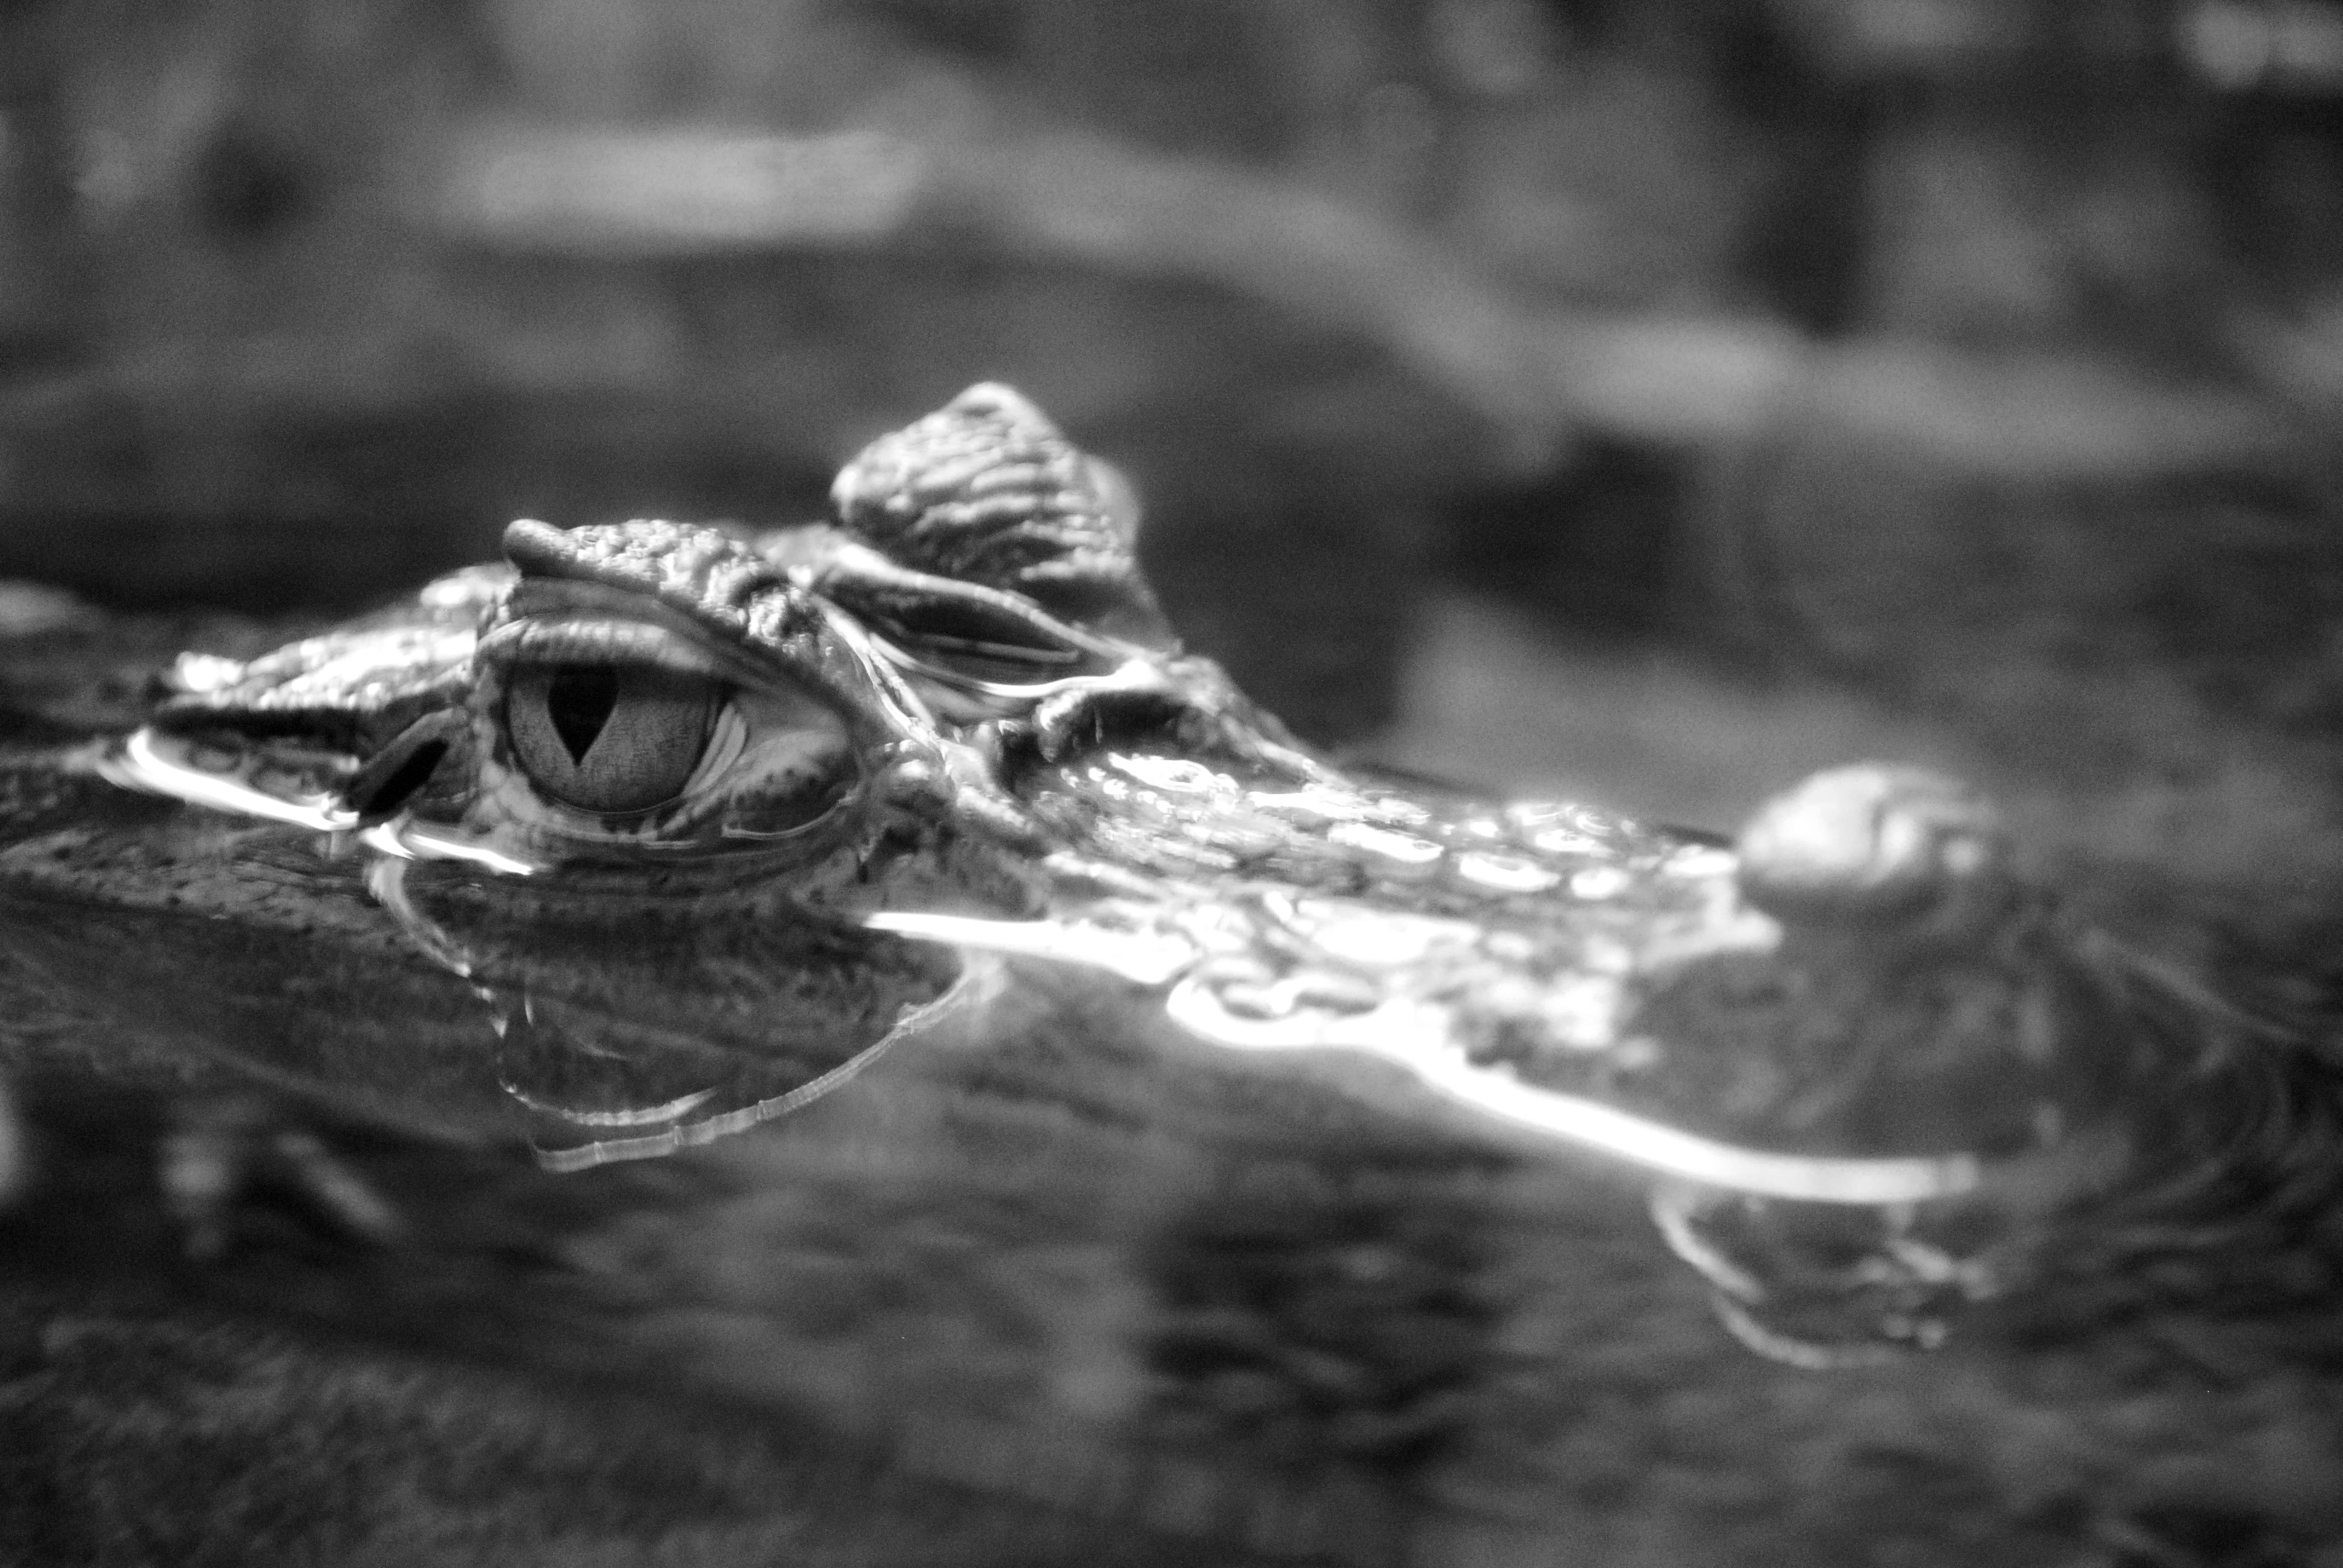
black and white, photography, reptile, black, monochrome, fauna, close up, vertebrate, hunter, macro photography, the eye of the crocodile, monochrome photography, aquatic predator